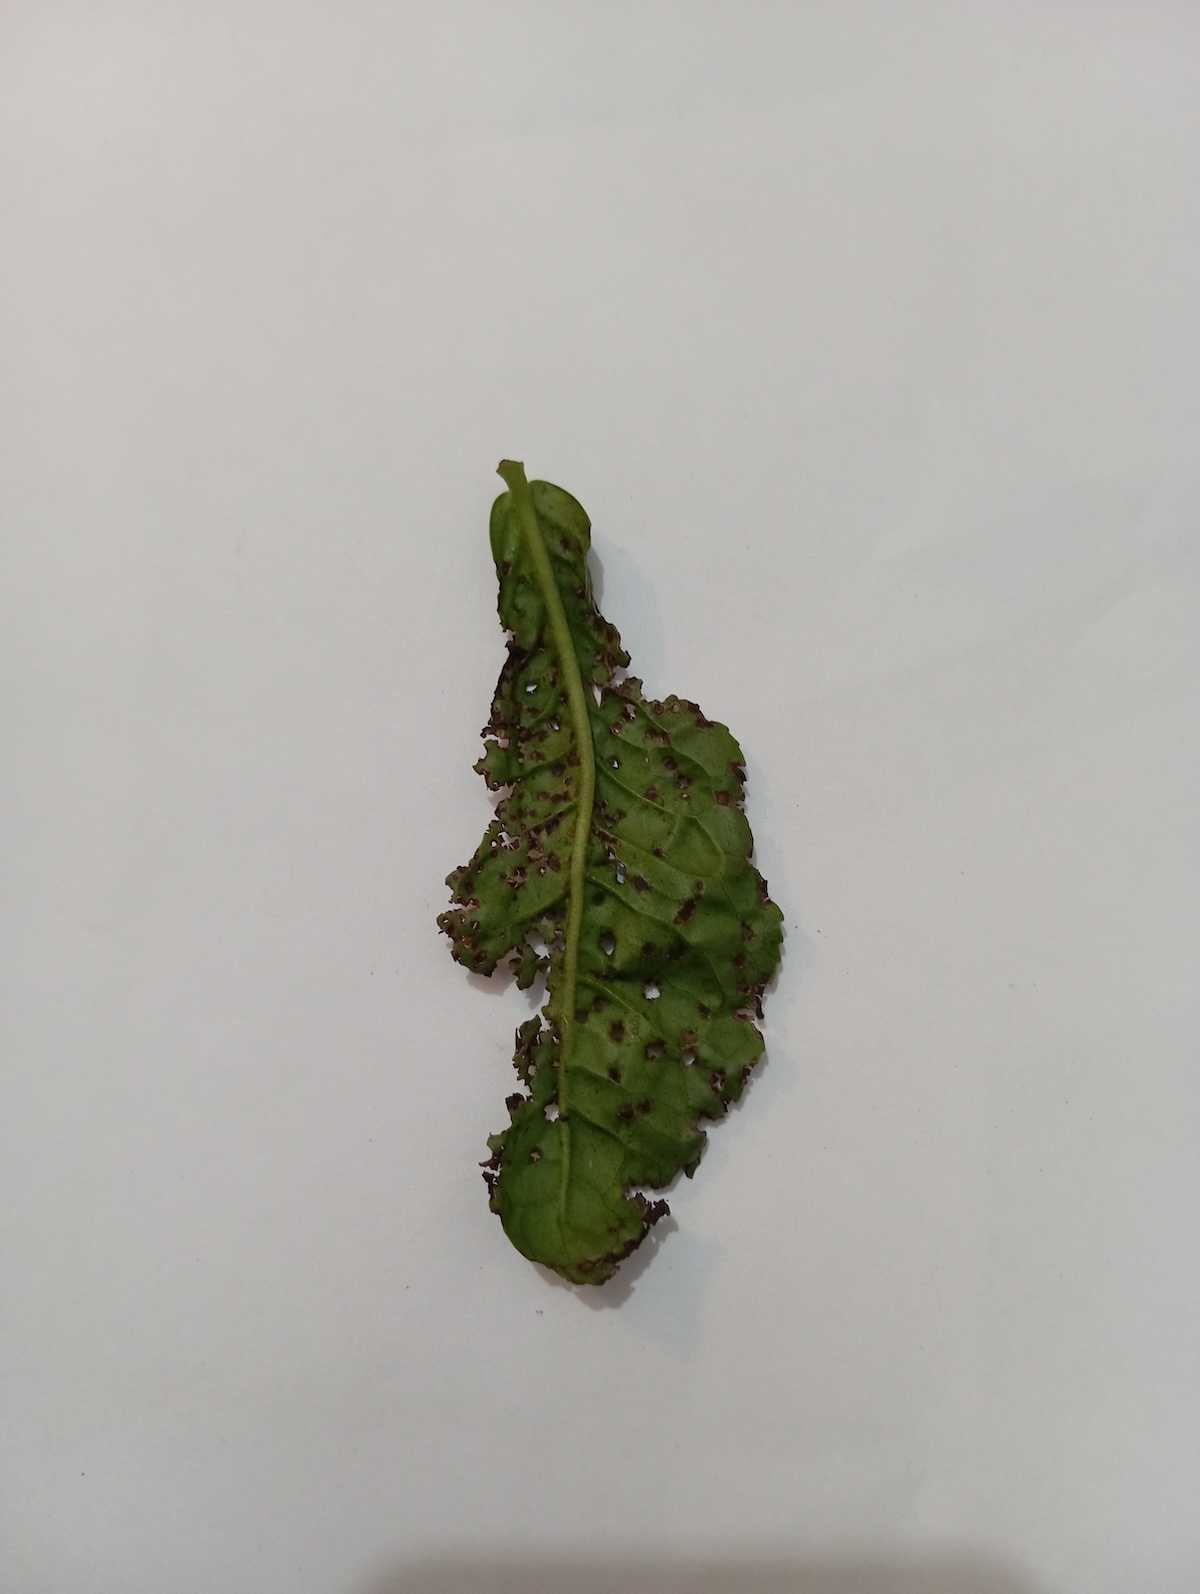
Label: Green mirid bug